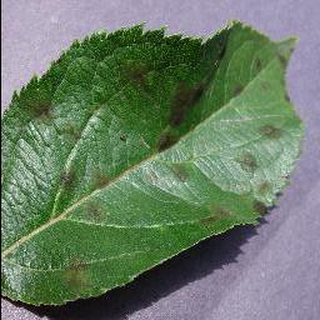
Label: apple_apple_scab